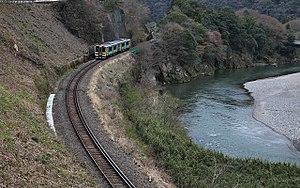
La ligne Suigun est une ligne ferroviaire exploitée par la East Japan Railway Company, dans les préfectures d'Iwate et de Fukushima au Japon. Elle relie la gare de Mito aux gares de Asaka-Nagamori et Hitachi-Ōta.